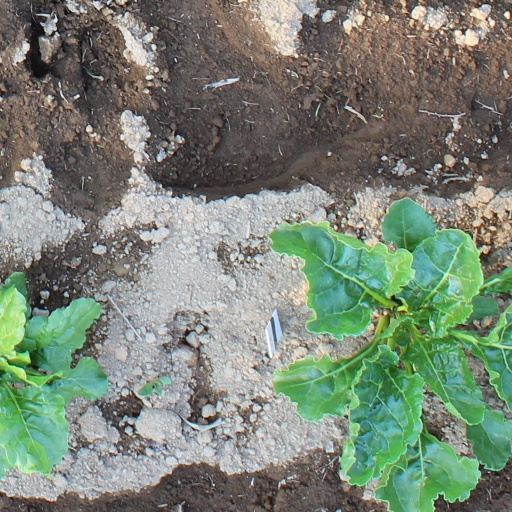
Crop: sugar beet